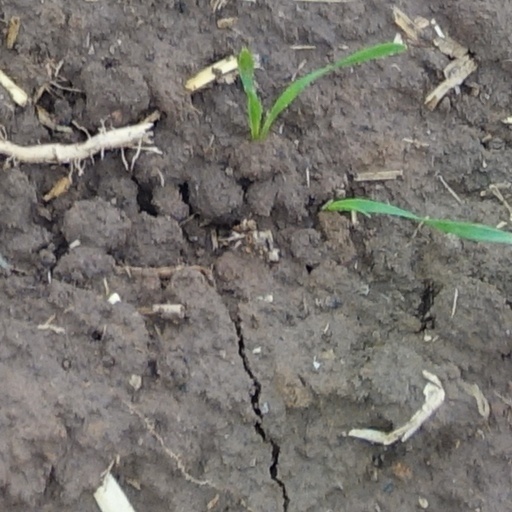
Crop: wheat